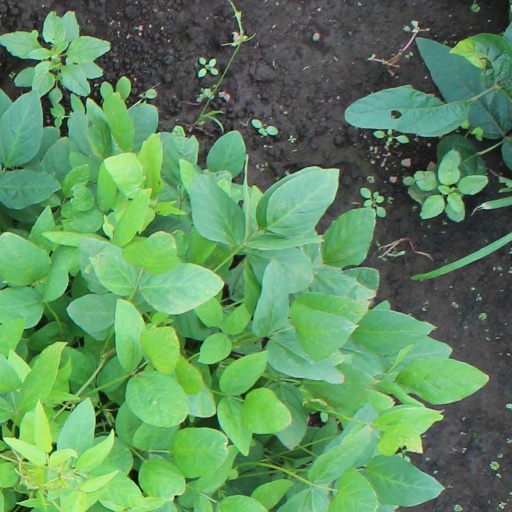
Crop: soybean